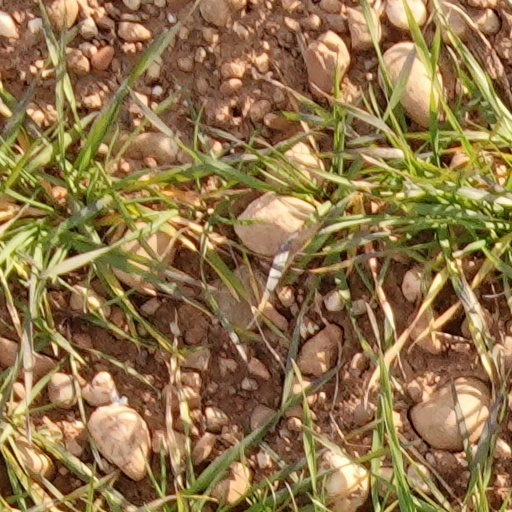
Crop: wheat